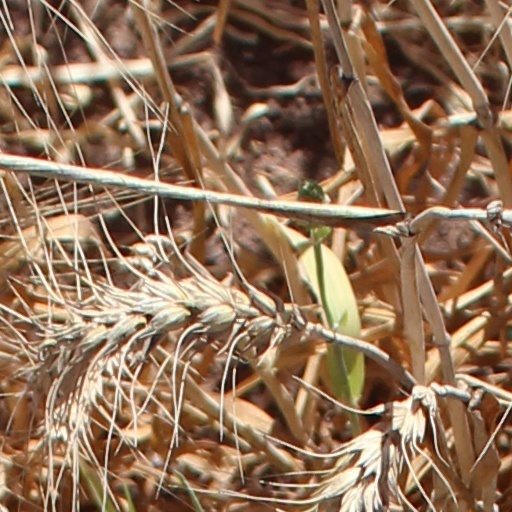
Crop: wheat